Pharnabazus III

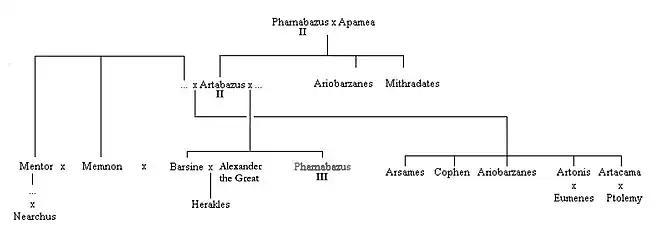
Family tree after Pharnabazus II.

What happened after his escape is not known. There is a gap in the records. It is assumed that he eventually submitted to Alexander, since in 324 BC, Artonis, the sister of Pharnabazus, was given in marriage to Eumenes by Alexander the Great.